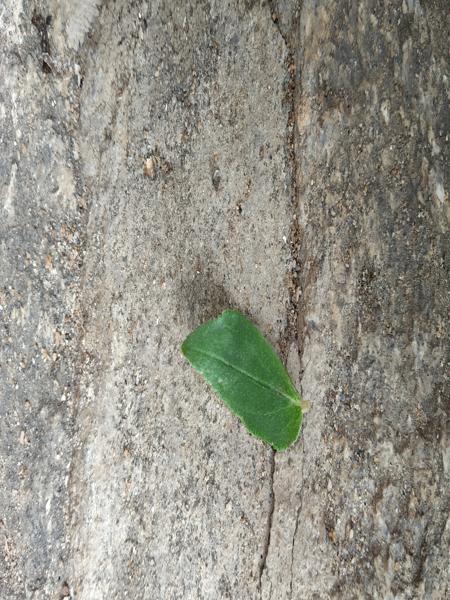
Plant: Astma_weed